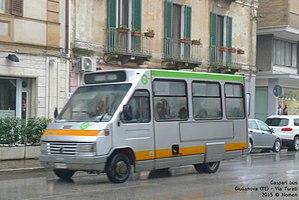
L'IVECO-CAM Pollicino est un modèle de minibus urbain de 36 places produit et commercialisé par le constructeur italien Carrozzeria Autodromo de Modène sur une base Fiat Ducato puis Iveco Daily. Une version électrique à batteries a également été fabriquée.